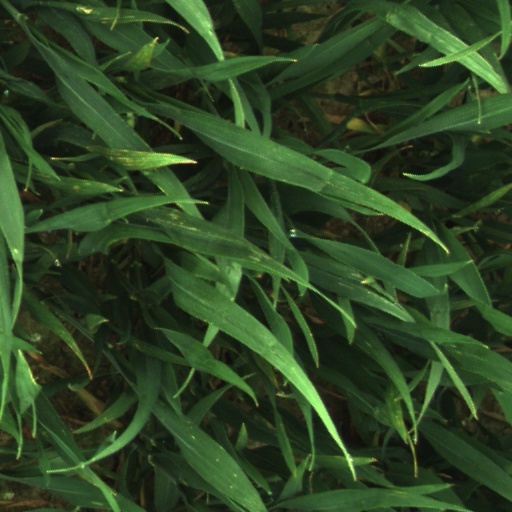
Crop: wheat